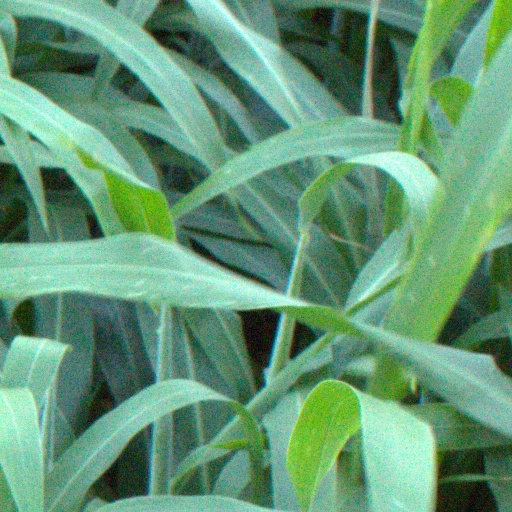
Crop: sorghum